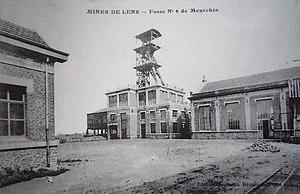
La Fosse n° 6 de la Compagnie des mines de Meurchin était un charbonnage constitué d'un seul puits situé à Carvin, Pas-de-Calais, Nord-Pas-de-Calais, France.
La Compagnie des mines de Meurchin est une compagnie minière qui a exploité la houille à Bauvin, Meurchin, Wingles, Billy-Berclau et Carvin dans le Bassin minier du Nord-Pas-de-Calais. Créée le 16 août 1854, elle établit divers sondages, puis ouvre une fosse nᵒ 1 à Bauvin en août 1857, qui commence à produire en 1859. Une fosse nᵒ 2 est commencée en 1863 à Meurchin, mais une venue d'eau chaude se déclare, la fosse est abandonnée, bien que la Compagnie ait pensé à commercialiser cette eau minérale sulfureuse. En 1869, une fosse nᵒ 3 est commencée à Wingles, le fonçage s'avère très problématique et coûteux. Un second puits, nᵒ 4, est ajouté à 35 mètres du premier puits à partir du 1ᵉʳ septembre 1873. La fosse est mise en service en 1875 et devient le principal siège de production de la Compagnie.
La fosse nᵒ 6 de la Compagnie des mines de Meurchin est un ancien charbonnage du Bassin minier du Nord-Pas-de-Calais, situé à Carvin. Il s'agit de la dernière fosse créée par la Compagnie, à la même période que la fosse nᵒ 5. C'est également le puits le plus oriental et le plus austral de la Compagnie. La cité Fachoda est bâtie à proximité de la fosse. La fosse est détruite pendant la Première Guerre mondiale.